Jan Wølner

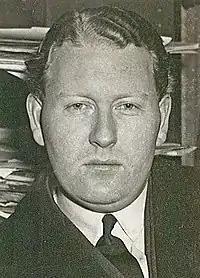
Pianist and composer Jan Wølner

He was born in Kristiania. He made his concert debut in 1930, and became known as a performing pianist and composer.